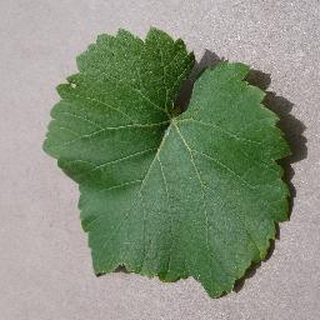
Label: healthy_grape